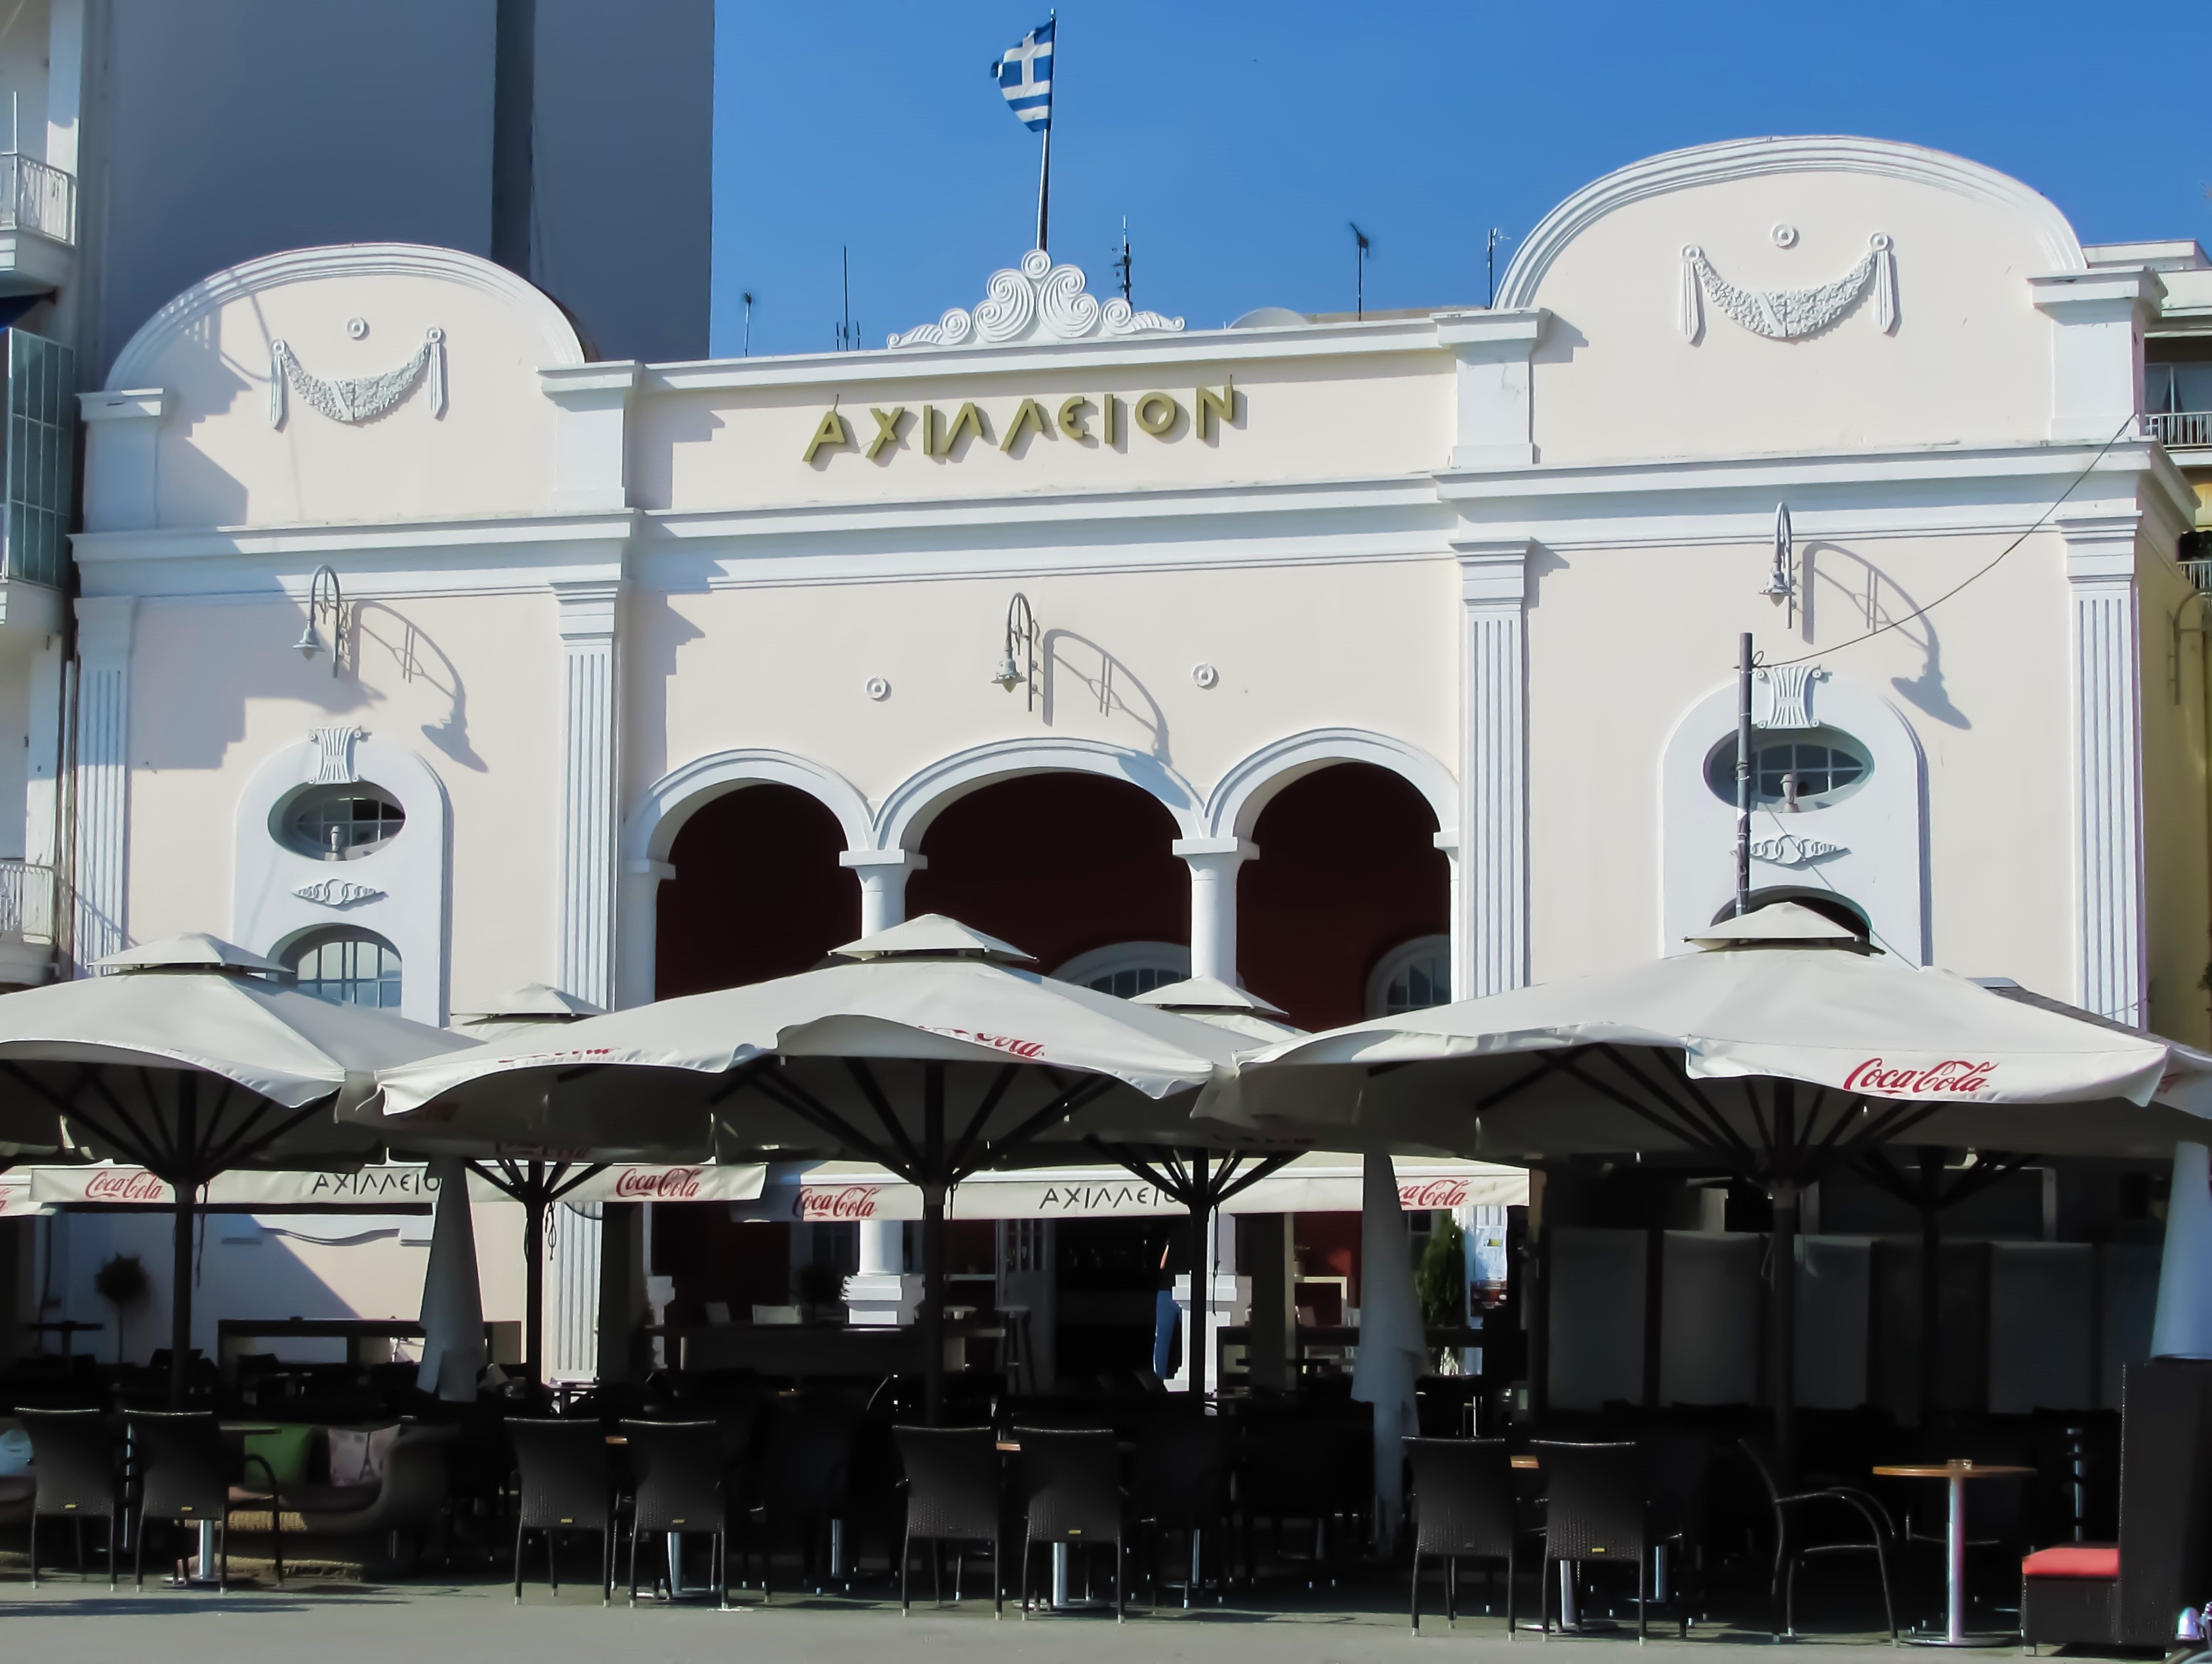
architecture, building, restaurant, resort, greece, neoclassical, hellas, volos, thessaly, achilleion, magnisia